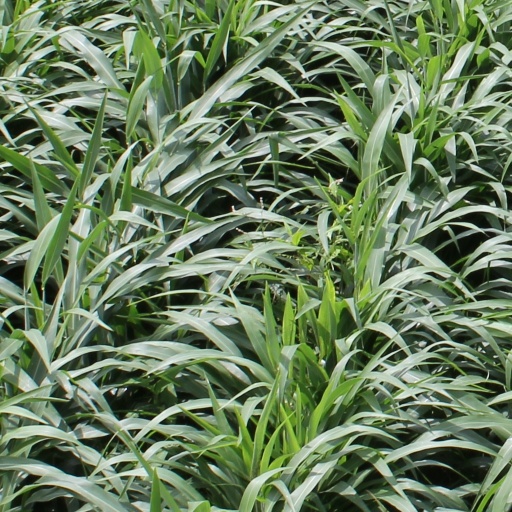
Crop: sorghum